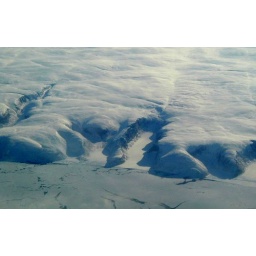
Canadian frozen high Arctic coast as seen from an airline window on the way back from Europe in March 2003.